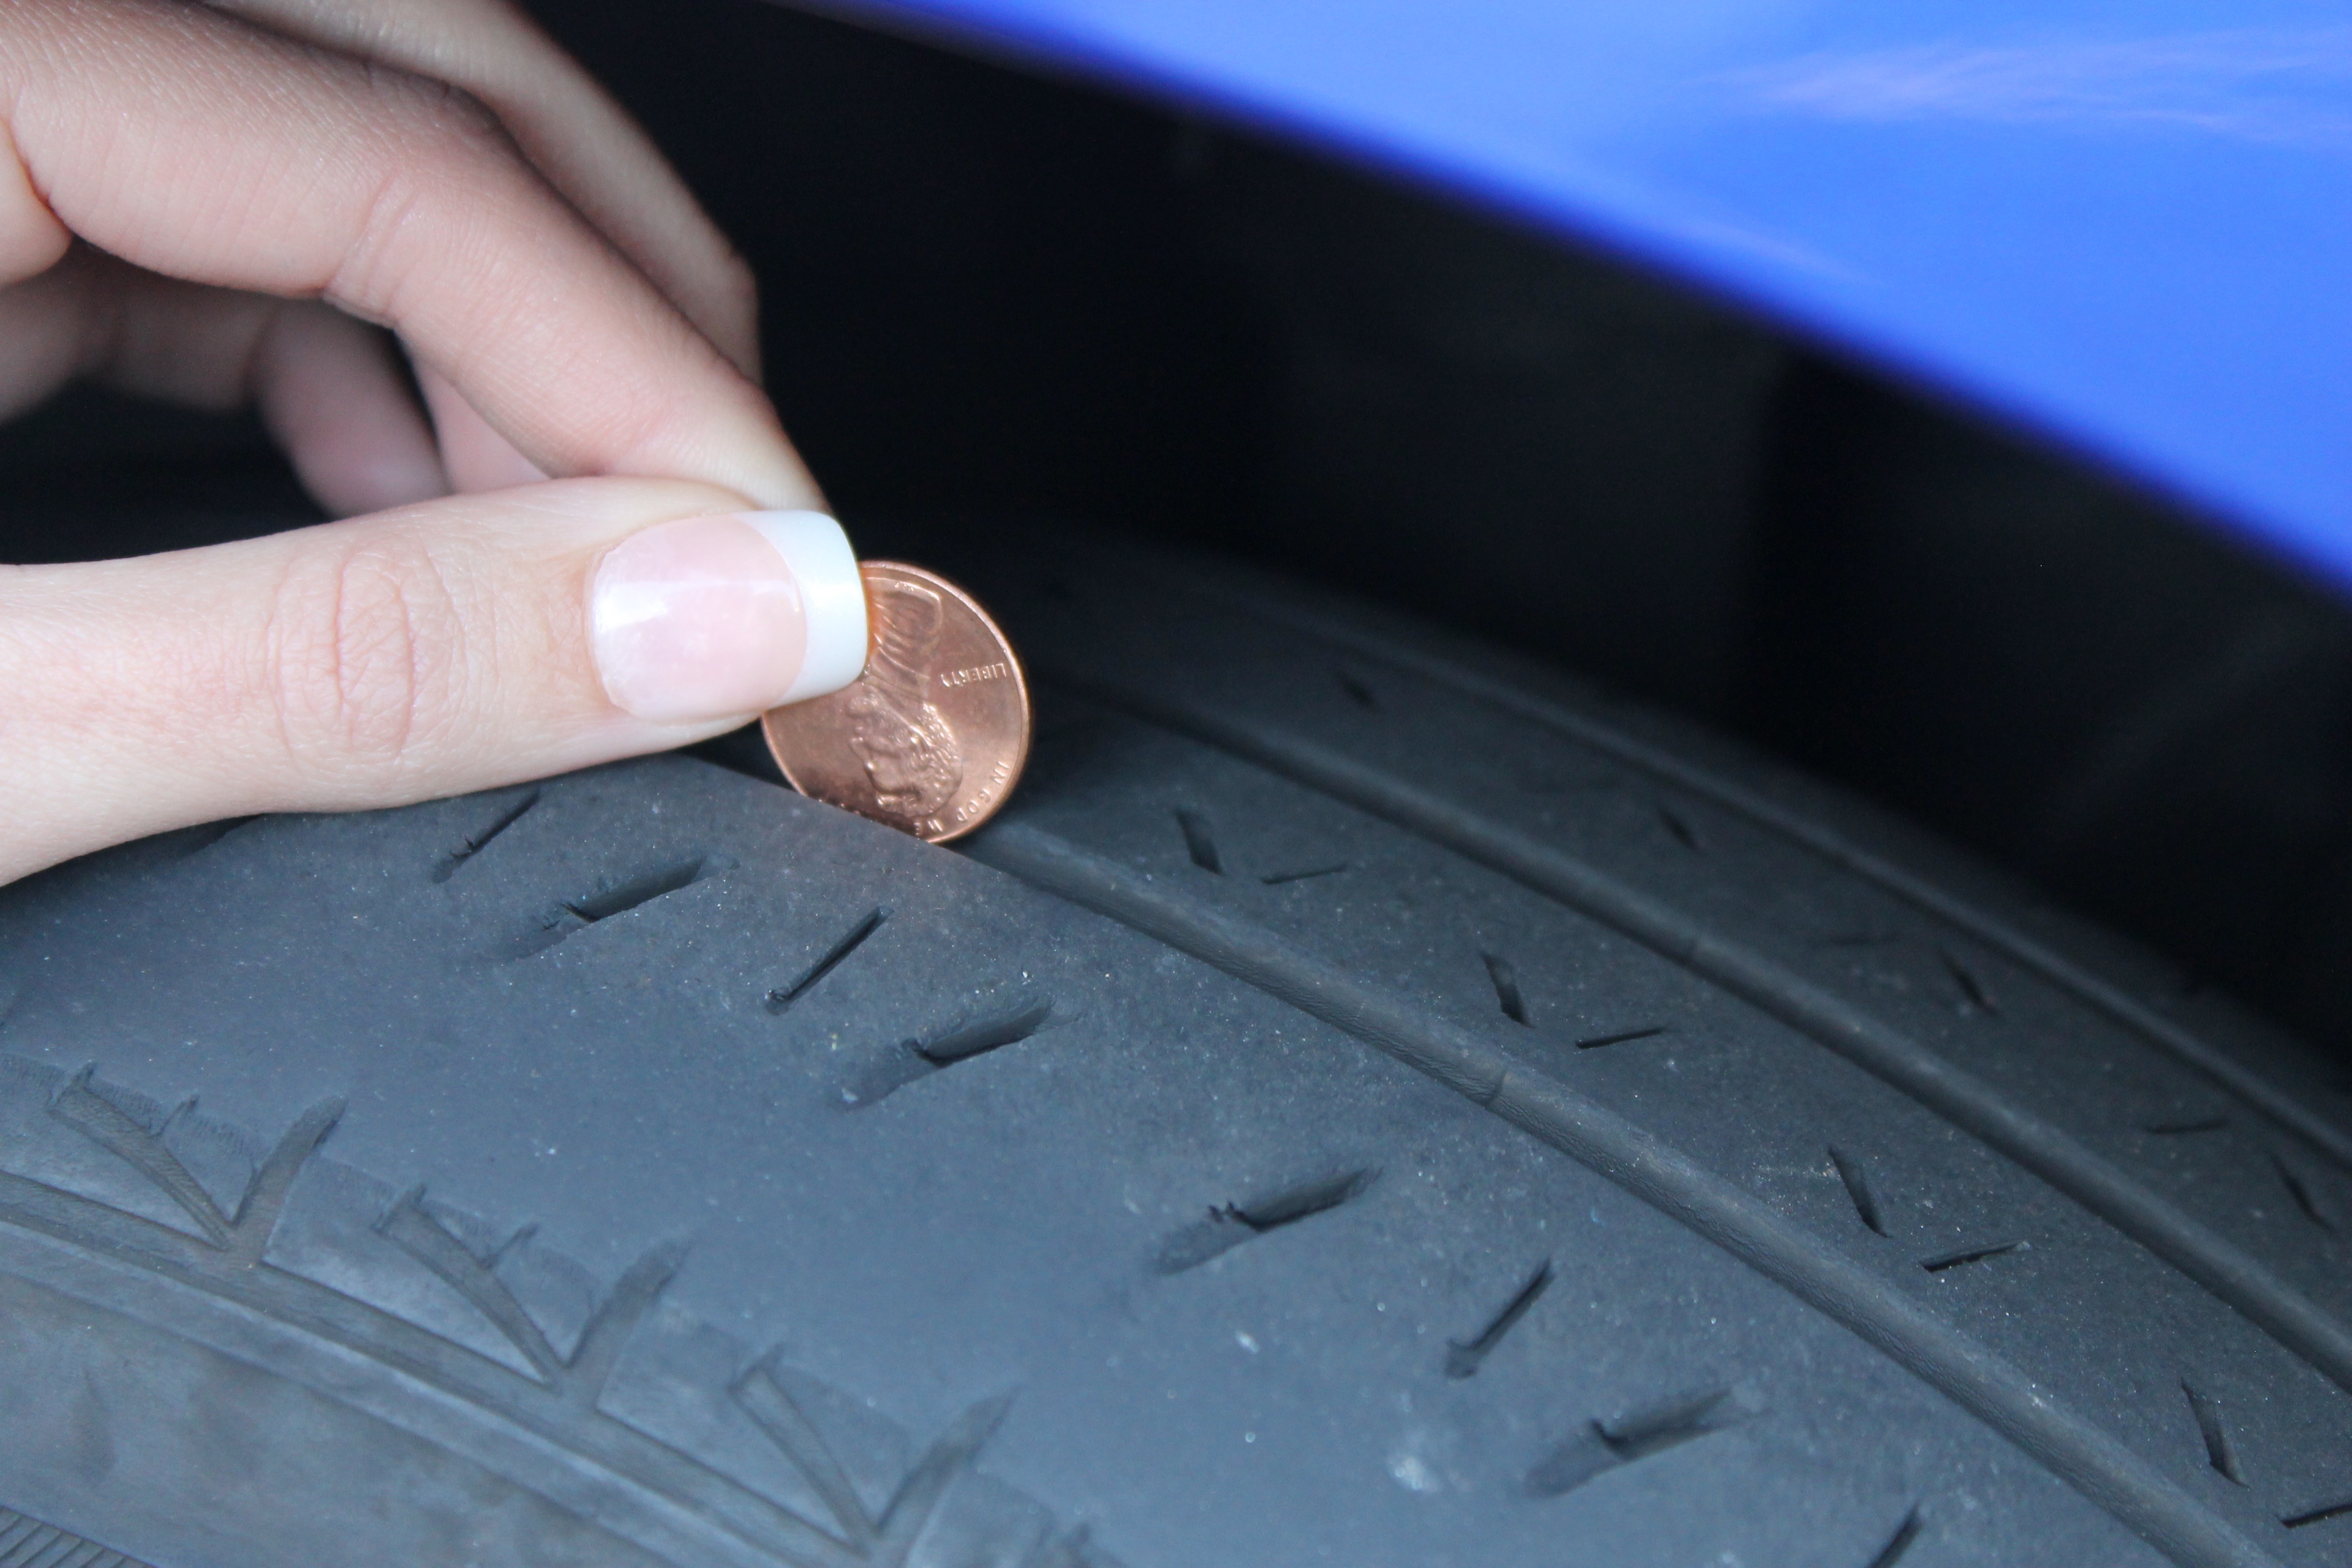
hand, wheel, profile, care, measure, material, tire, bumper, rim, test, wear, check, tread, penny, examination, auto part, automotive exterior, automotive tire, diagnostic